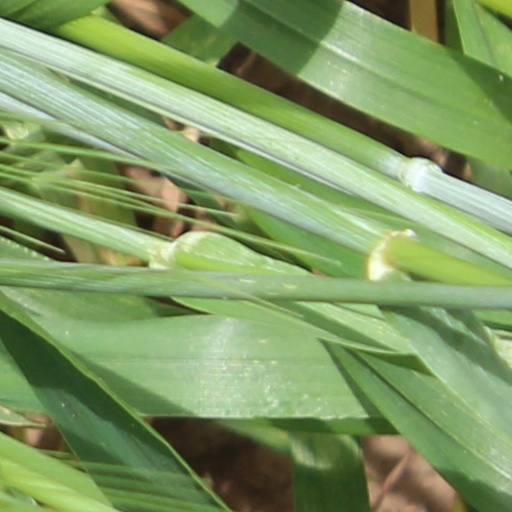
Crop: wheat